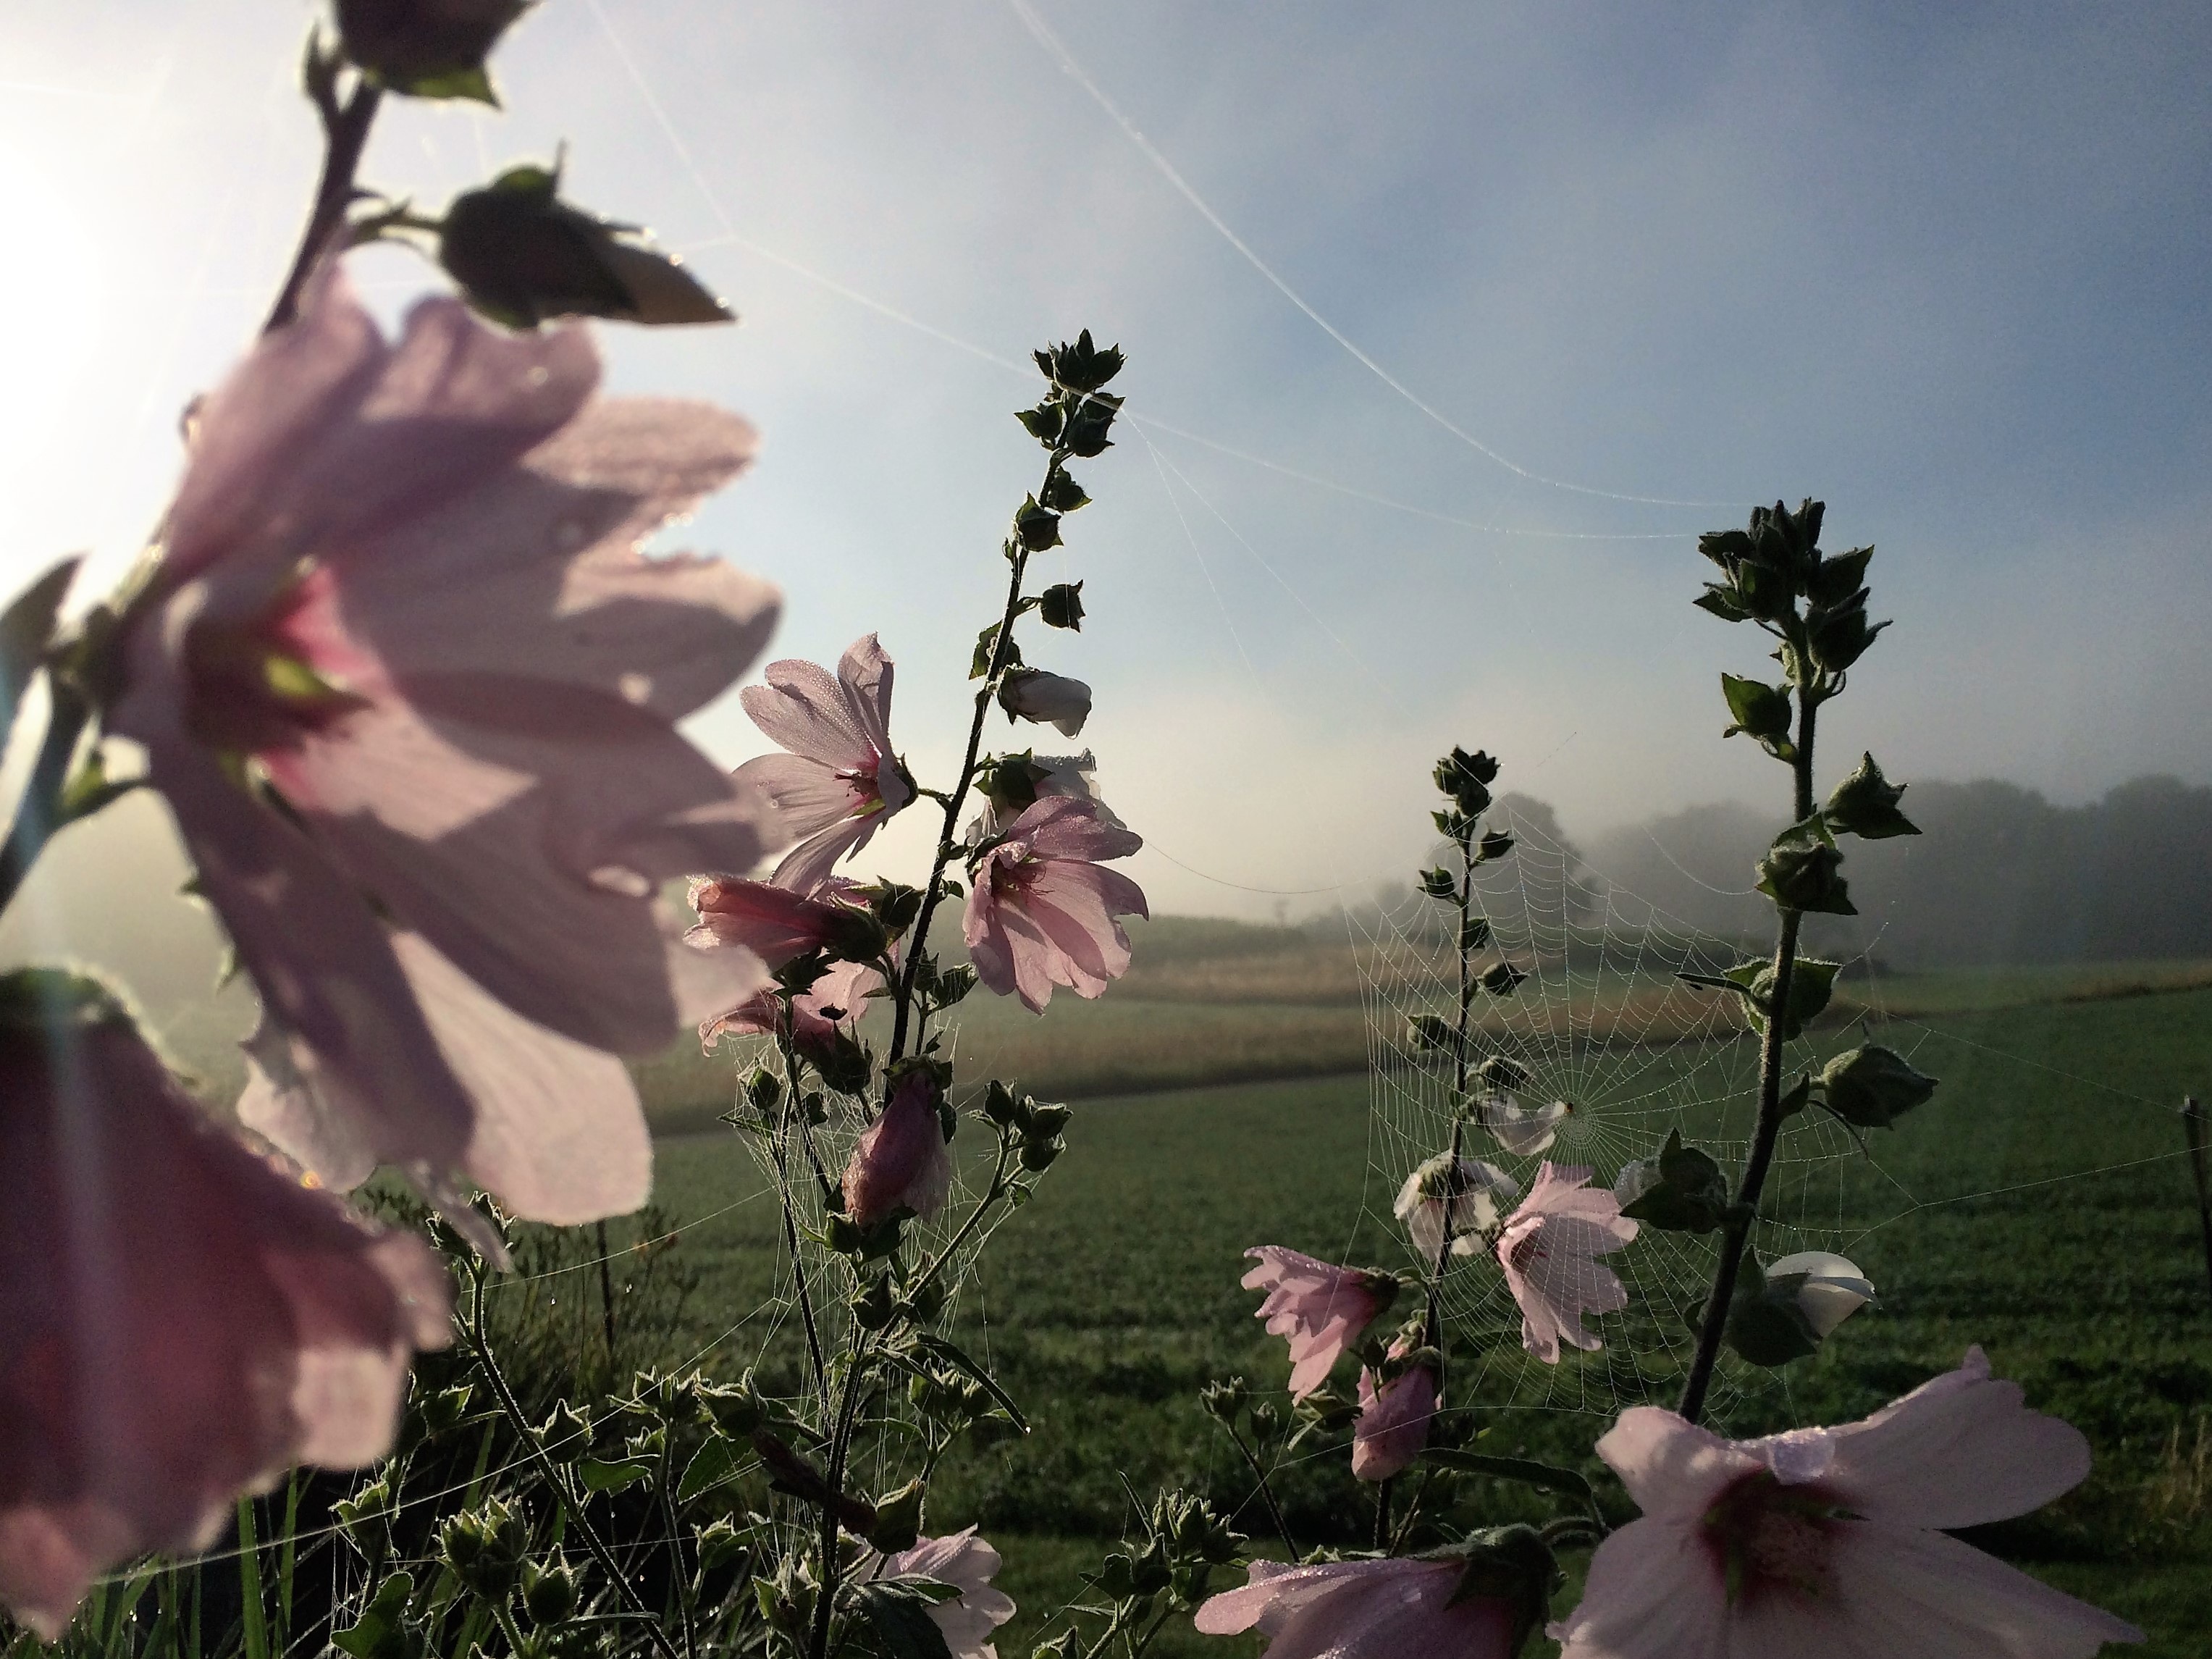
tree, nature, branch, blossom, plant, sunlight, leaf, flower, bloom, spring, botany, garden, close, flora, cherry blossom, wildflower, flowers, spider webs, flowering plant, mallow, pink mallow, land plant